History of Urfa

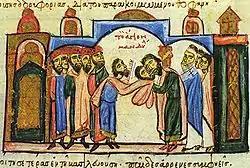
Image from the Chronicle of John Skylitzes showing the surrender of the "Mandylion" to the Byzantine army in 943.

During the reign of the Abbasid caliph al-Mansur, the city walls were demolished after the local Muslim governor revolted. The old walls had already been damaged by floods in the 7th and 8th centuries. In 812, Urfa's citizens had to pay a large sum to the anti-Abbasid rebel Nasr ibn Shabath al-Uqayli to prevent him from attacking the unprotected city. Afterwards, the citizens had new defensive walls built around the city. According to Bar Hebraeus, the walls were commissioned by someone named Abu Shaykh and paid for by the citizens. The walls and towers visible today belong to this rebuilding effort, albeit with later renovations. The citadel was likely begun at the same time, probably with the addition of a moat on the south side.